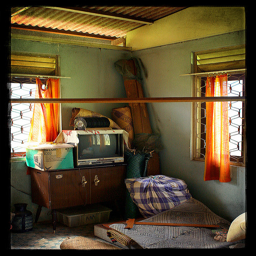
a room that has some stuff in it
A television is sitting on a table in a room.
A room with furniture and a wood bar stretching across.
A very cluttered room with a wooden bar in the middle
A cluttered room with a television, a stand, boxes and various other things.